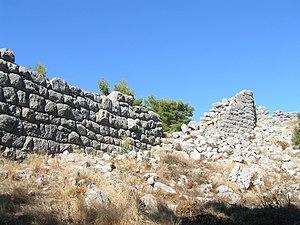
Céphalonie, connue dans l’Antiquité sous le nom de Céphallénie, est une île grecque de la mer Ionienne réputée pour ses gouffres. C'est la plus grande et la plus montagneuse des îles Ioniennes.